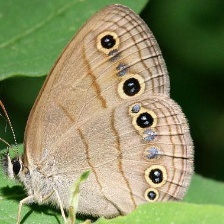
Species: WOOD SATYR
Butterfly family (ImageNet category): ringlet